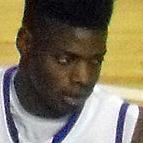
Age: 17